Hanna's town resolves

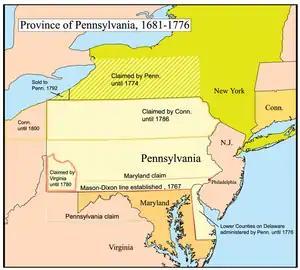
Map of Provincial Pennsylvania

Resolved unanimously, That the Parliament of Great Britain, by several late acts, have declared the inhabitants of Massachusetts Bay to be in Rebellion, and the ministry, by endeavoring to enforce those acts, have attempted to reduce the said inhabitants to a more wretched state of slavery than ever before existed in any state or country. Not content with violating their constitutional and chartered privileges, they would strip them of the rights of humanity, exposing lives to the wanton and unpunishable sport of licentious soldiery, and depriving them of the very means of subsistence."